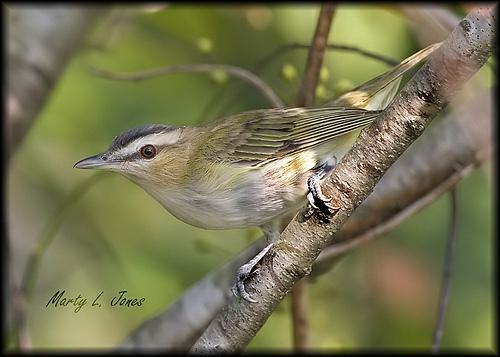
A photo of a red eyed vireo